Alessandro D'Avenia

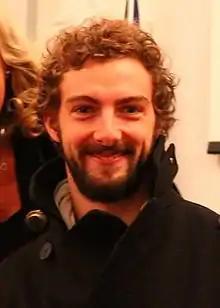

his book "White as milk, red as blood", which led to the film of the same name.